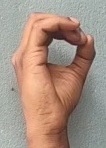
ASL sign: O